Audrey (2020 film)

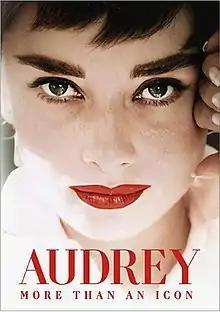
Official film poster

Audrey is a 2020 documentary film about the life of British actress and humanitarian Audrey Hepburn. Directed by Helena Coan, it was produced with the involvement of Hepburn's elder son, Sean Hepburn Ferrer, and granddaughter, Emma Ferrer. Originally slated for a theatrical release, it was released on DVD and Blu-ray on December 15, 2020, as well as digitally and on Netflix on January 5, 2021. The film has received generally favorable reviews.